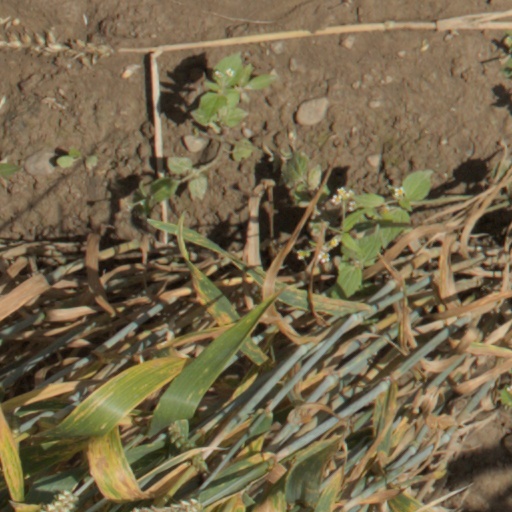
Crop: wheat